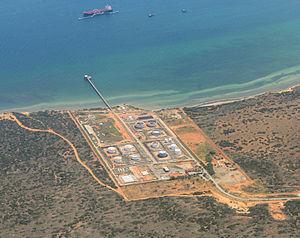
Le secteur de l'énergie au Venezuela est dominé par le pétrole qui fournit 84,5 % de la production d'énergie primaire et 57,3 % de la consommation d'énergie primaire du pays en 2014, et le gaz naturel : 10,6 % de la production et 30,2 % de la consommation ; l'hydroélectricité couvre 11,1 % de la consommation.